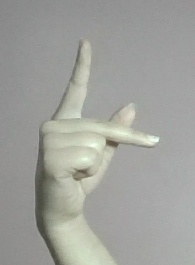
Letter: dha